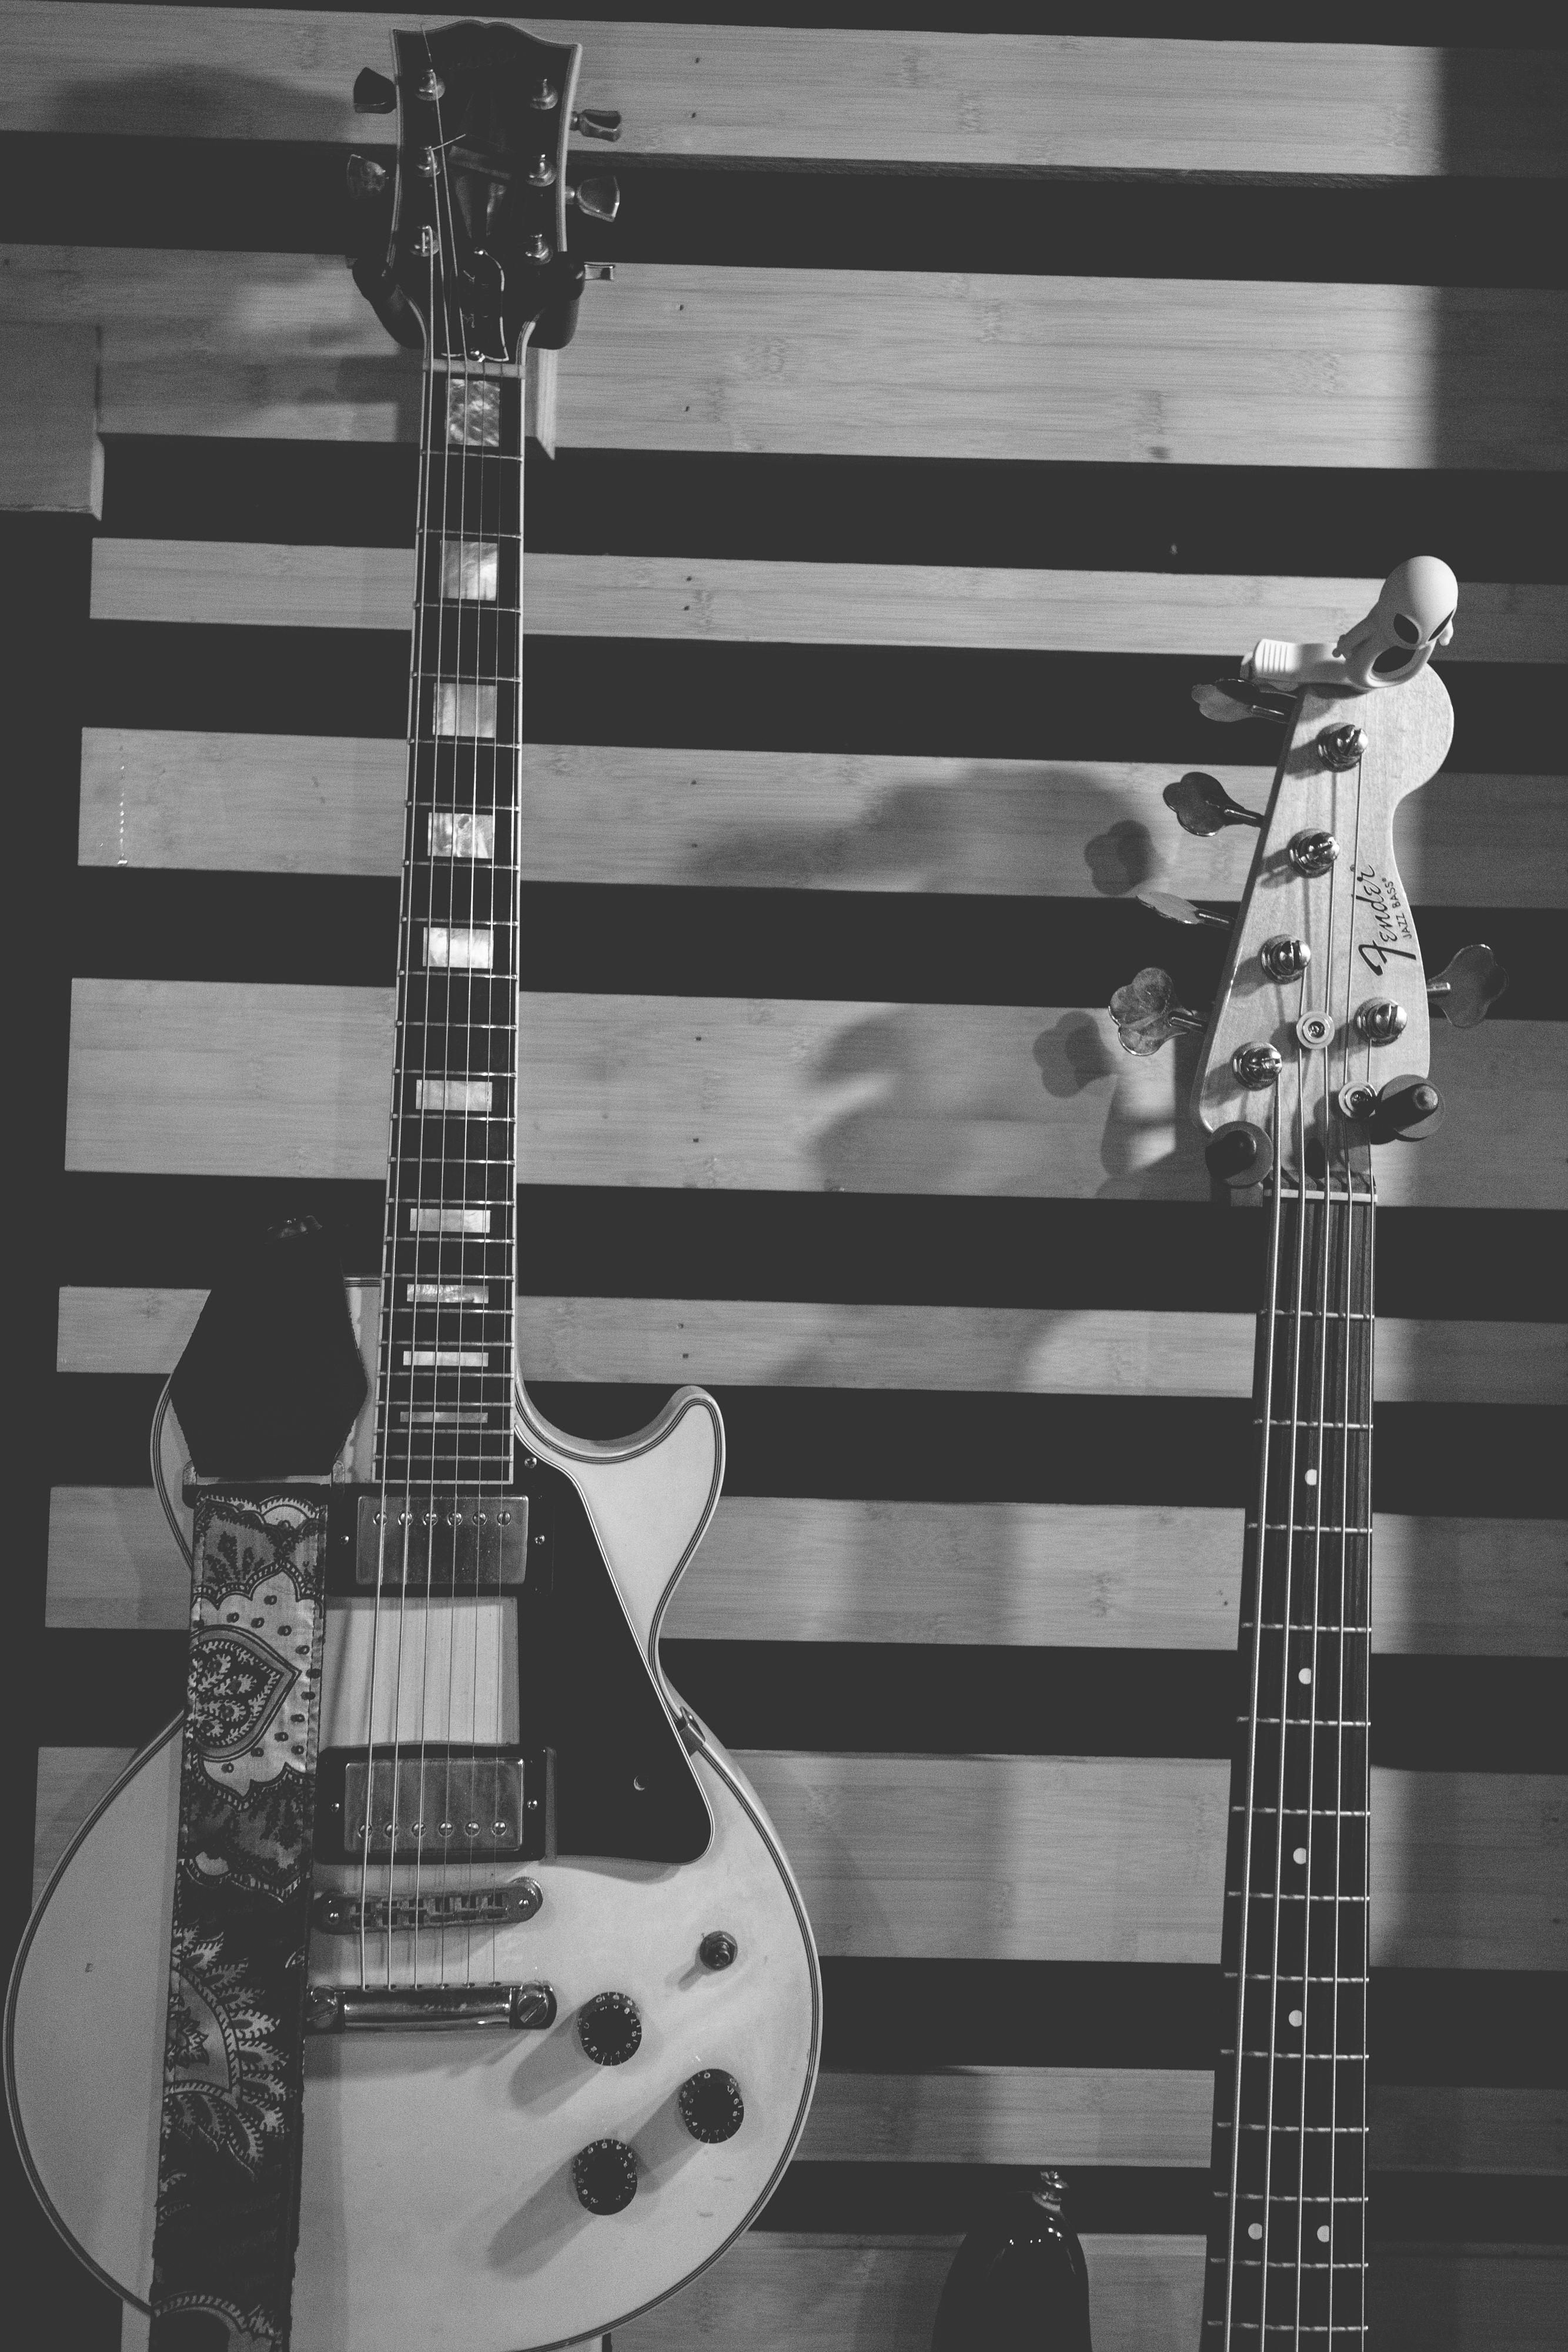
musical instrument, photograph, guitar, string instrument, white, plucked string instruments, musical instrument accessory, black, string instrument accessory, guitar accessory, music, black and white, style, folk instrument, electronic instrument, musician, monochrome, monochrome photography, concert, snapshot, electronic musical instrument, entertainment, microphone, design, metal, event, still life photography, art, wood, acoustic electric guitar, darkness, acoustic guitar, electric guitar, shadow, font, audio equipment, bass guitar, performing arts, steel, microphone stand, photography, machine